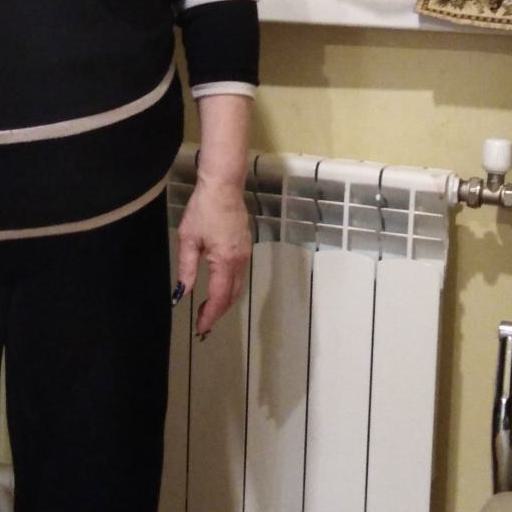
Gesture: no_gesture